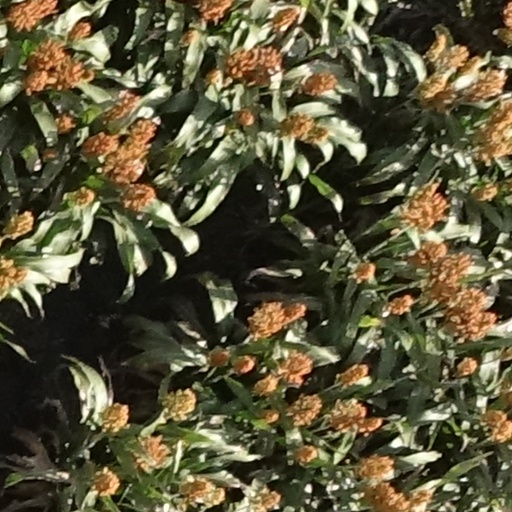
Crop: sorghum